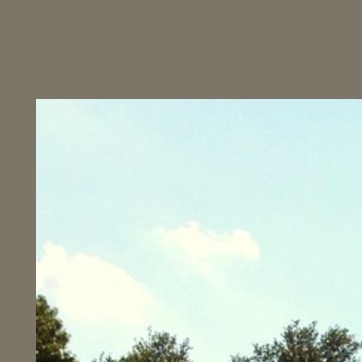
Material: sky